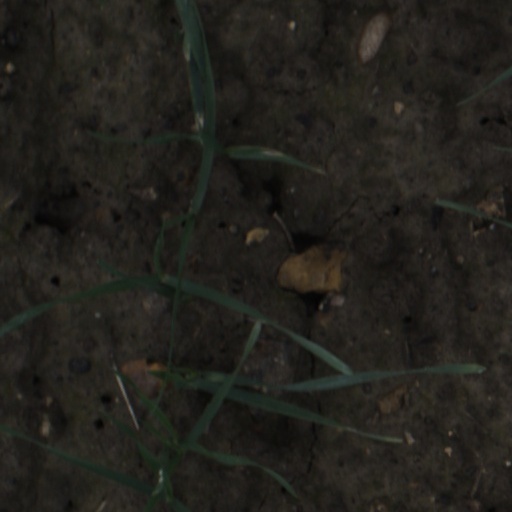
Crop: wheat